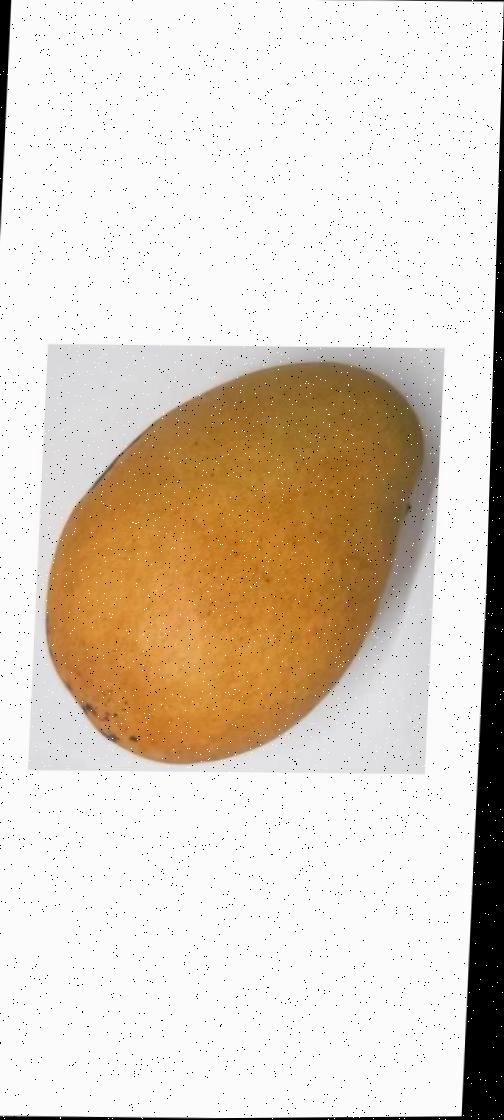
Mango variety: Bari-11